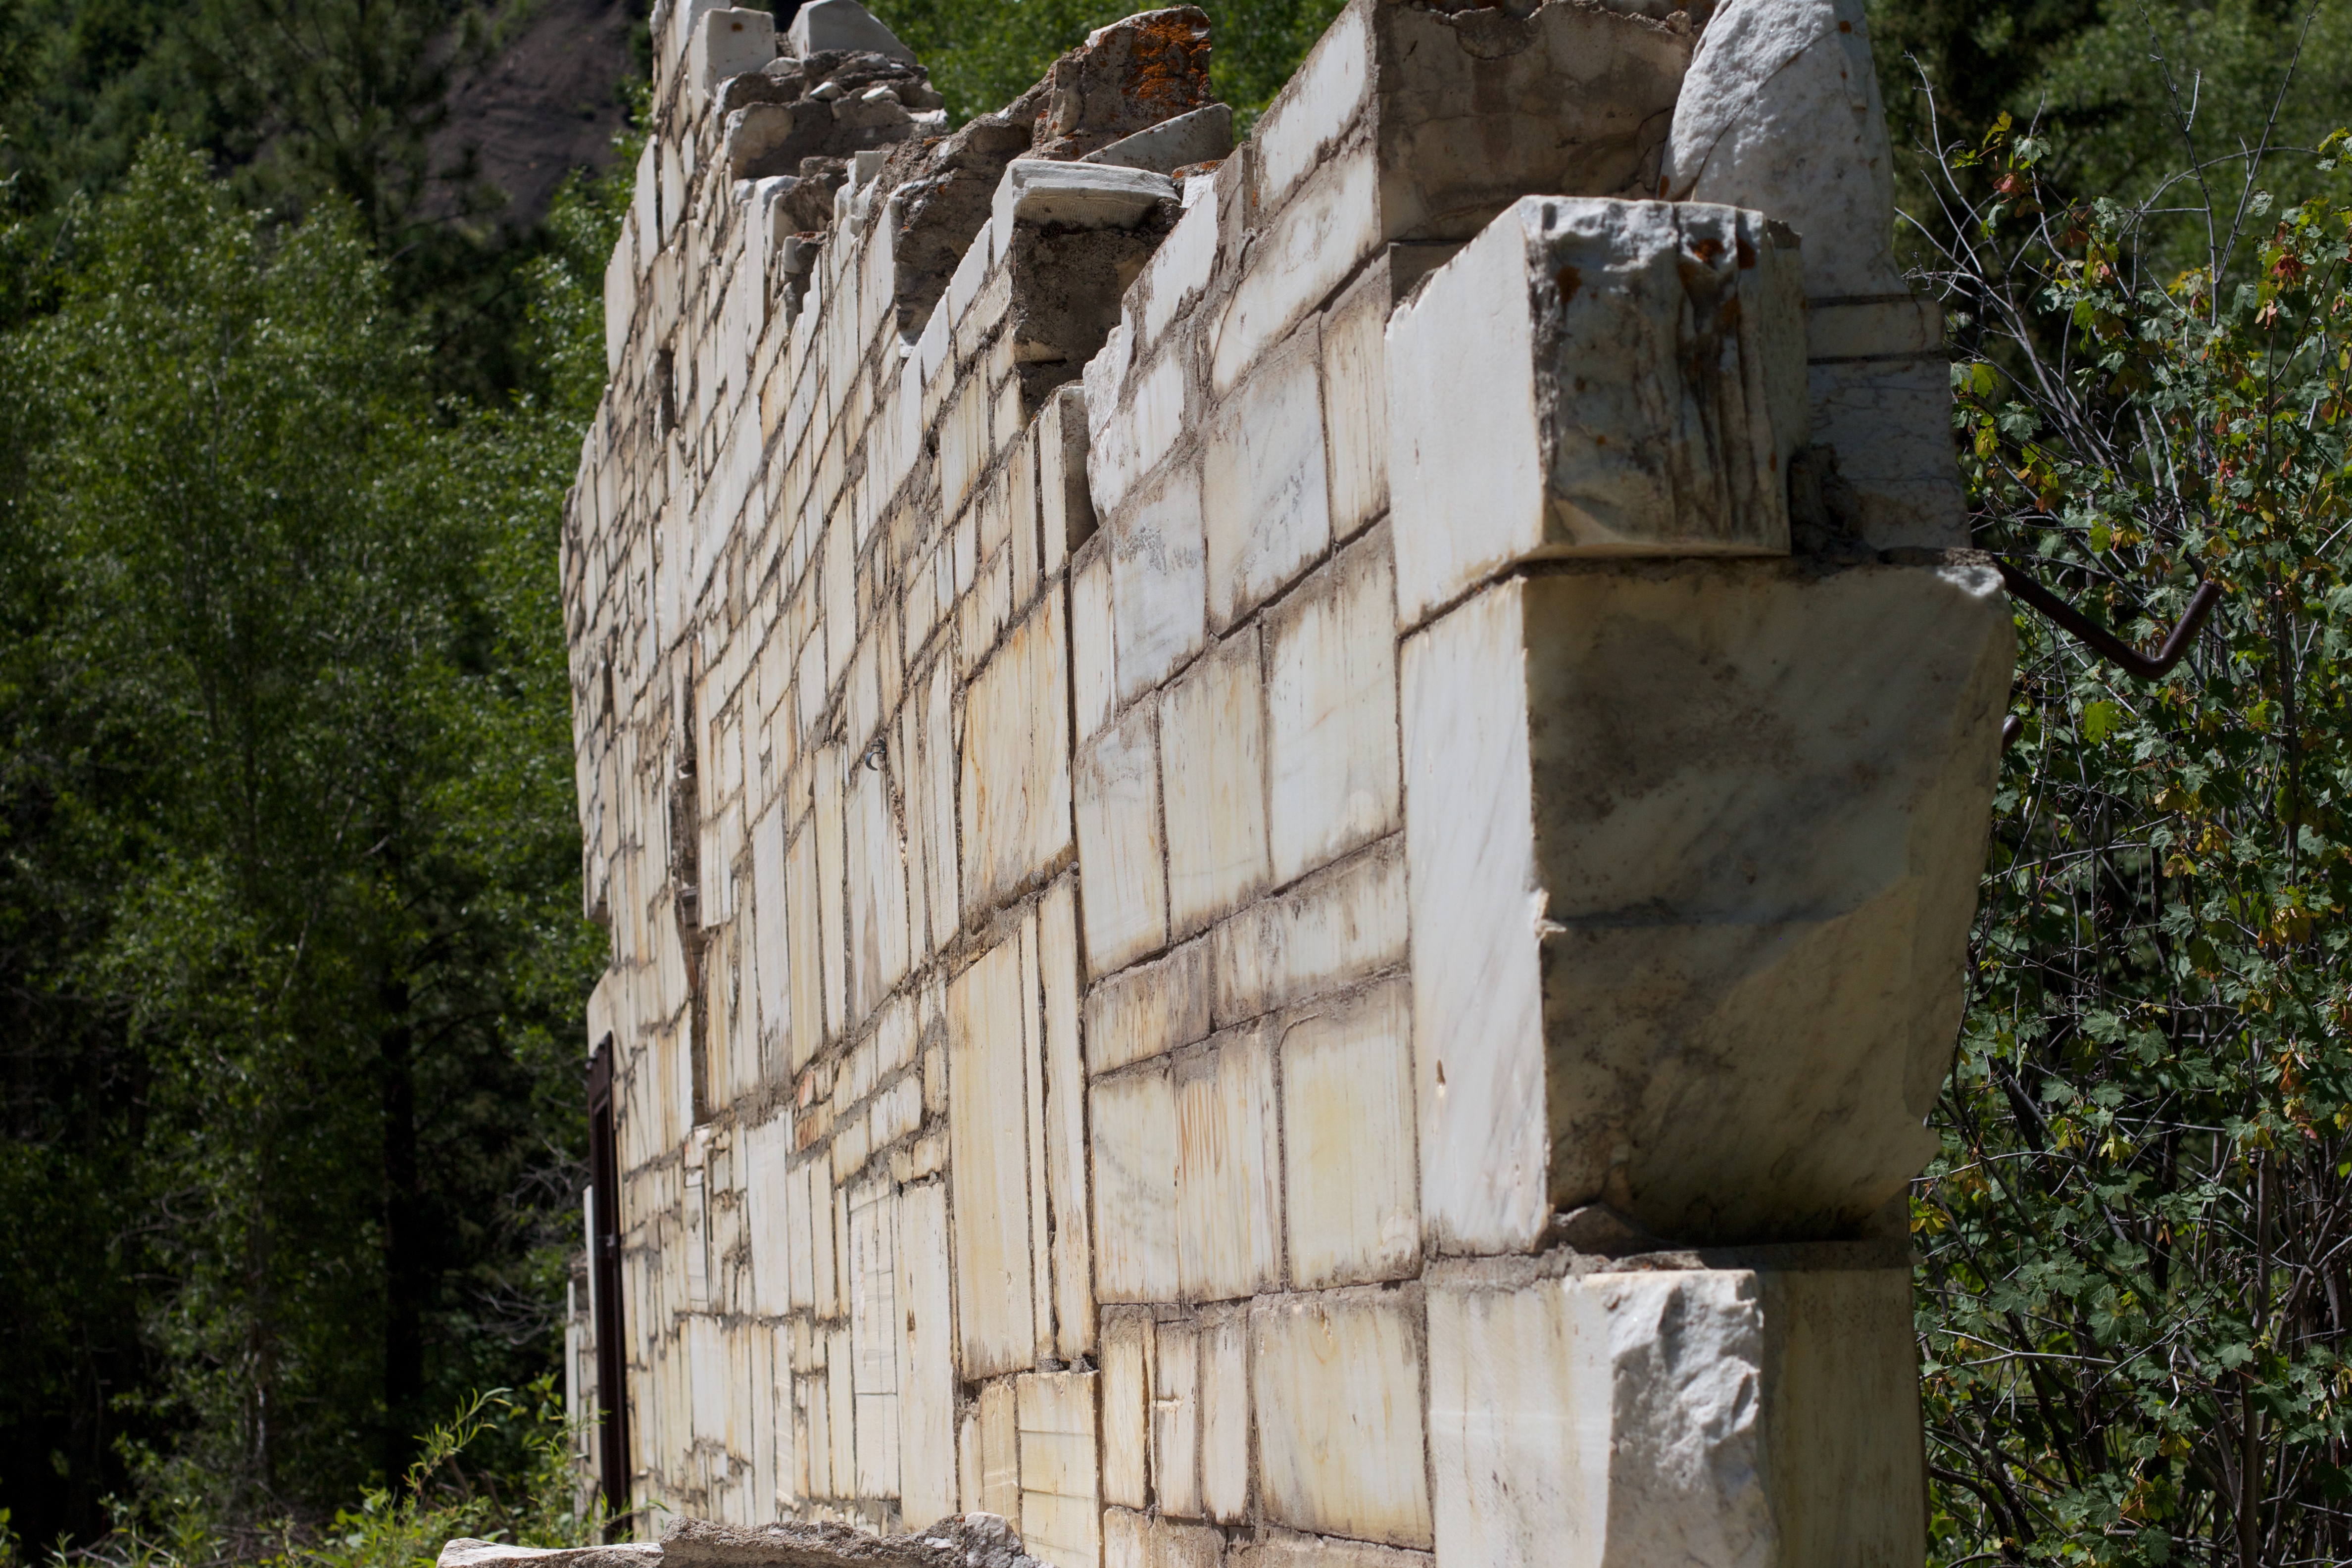
rock, wood, wall, colorado, ruins, odyssey, ancient history